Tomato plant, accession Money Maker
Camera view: horizontal (90 deg, fisheye); turntable rotation: 300 degrees
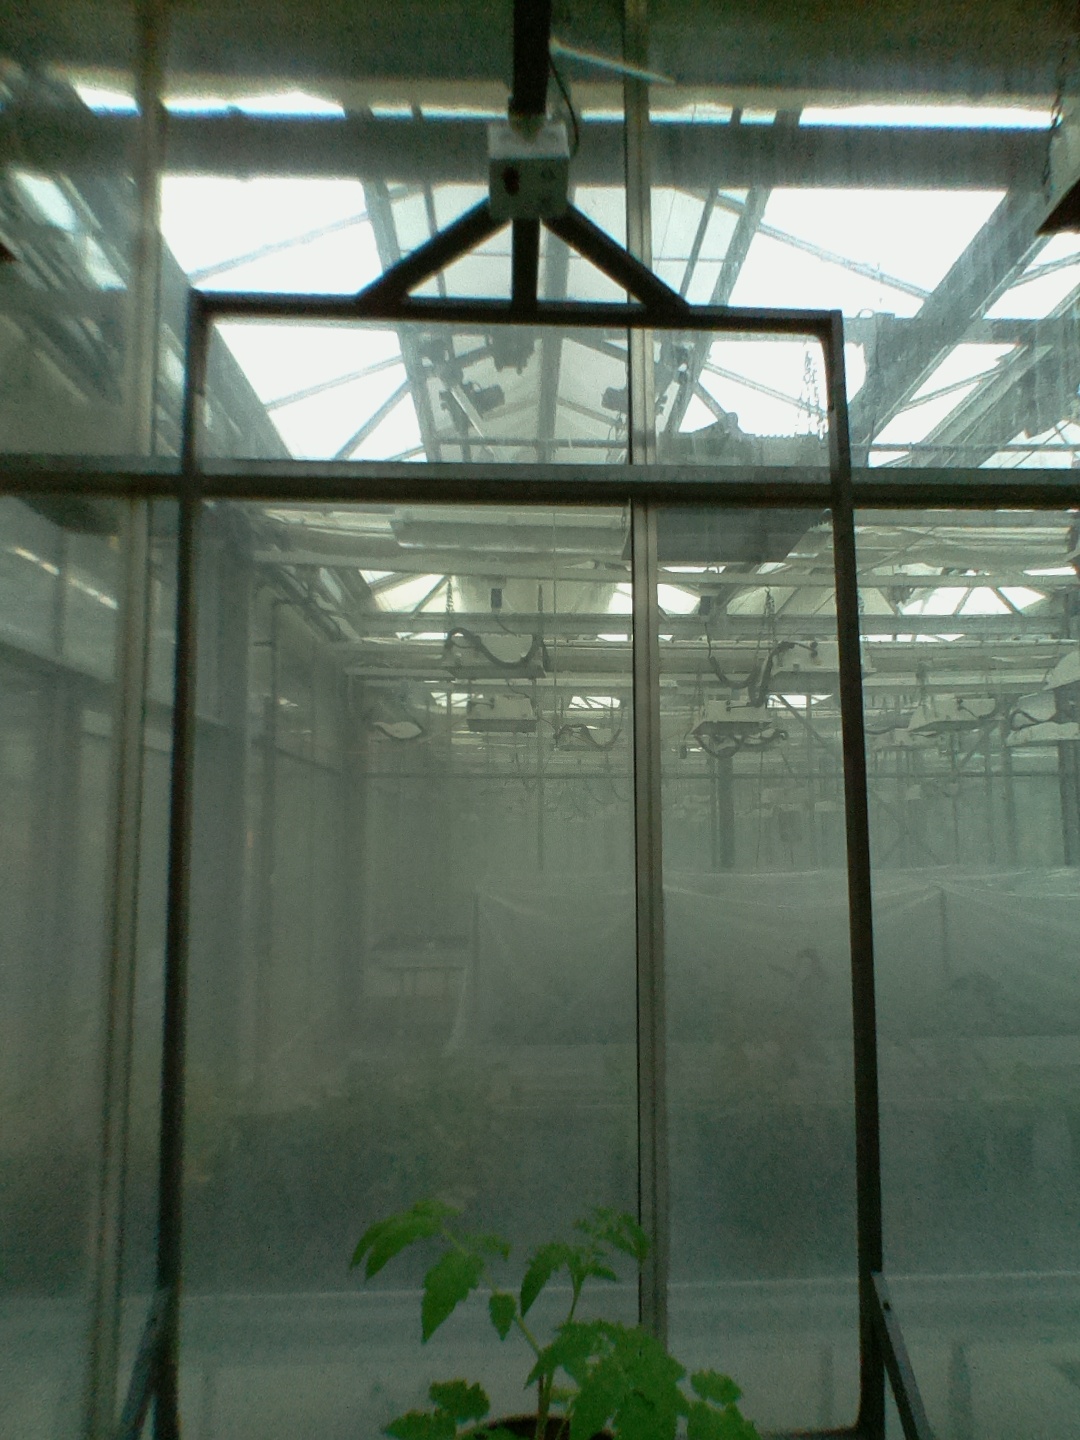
BBCH growth stage 13: 6 of true leaves visible